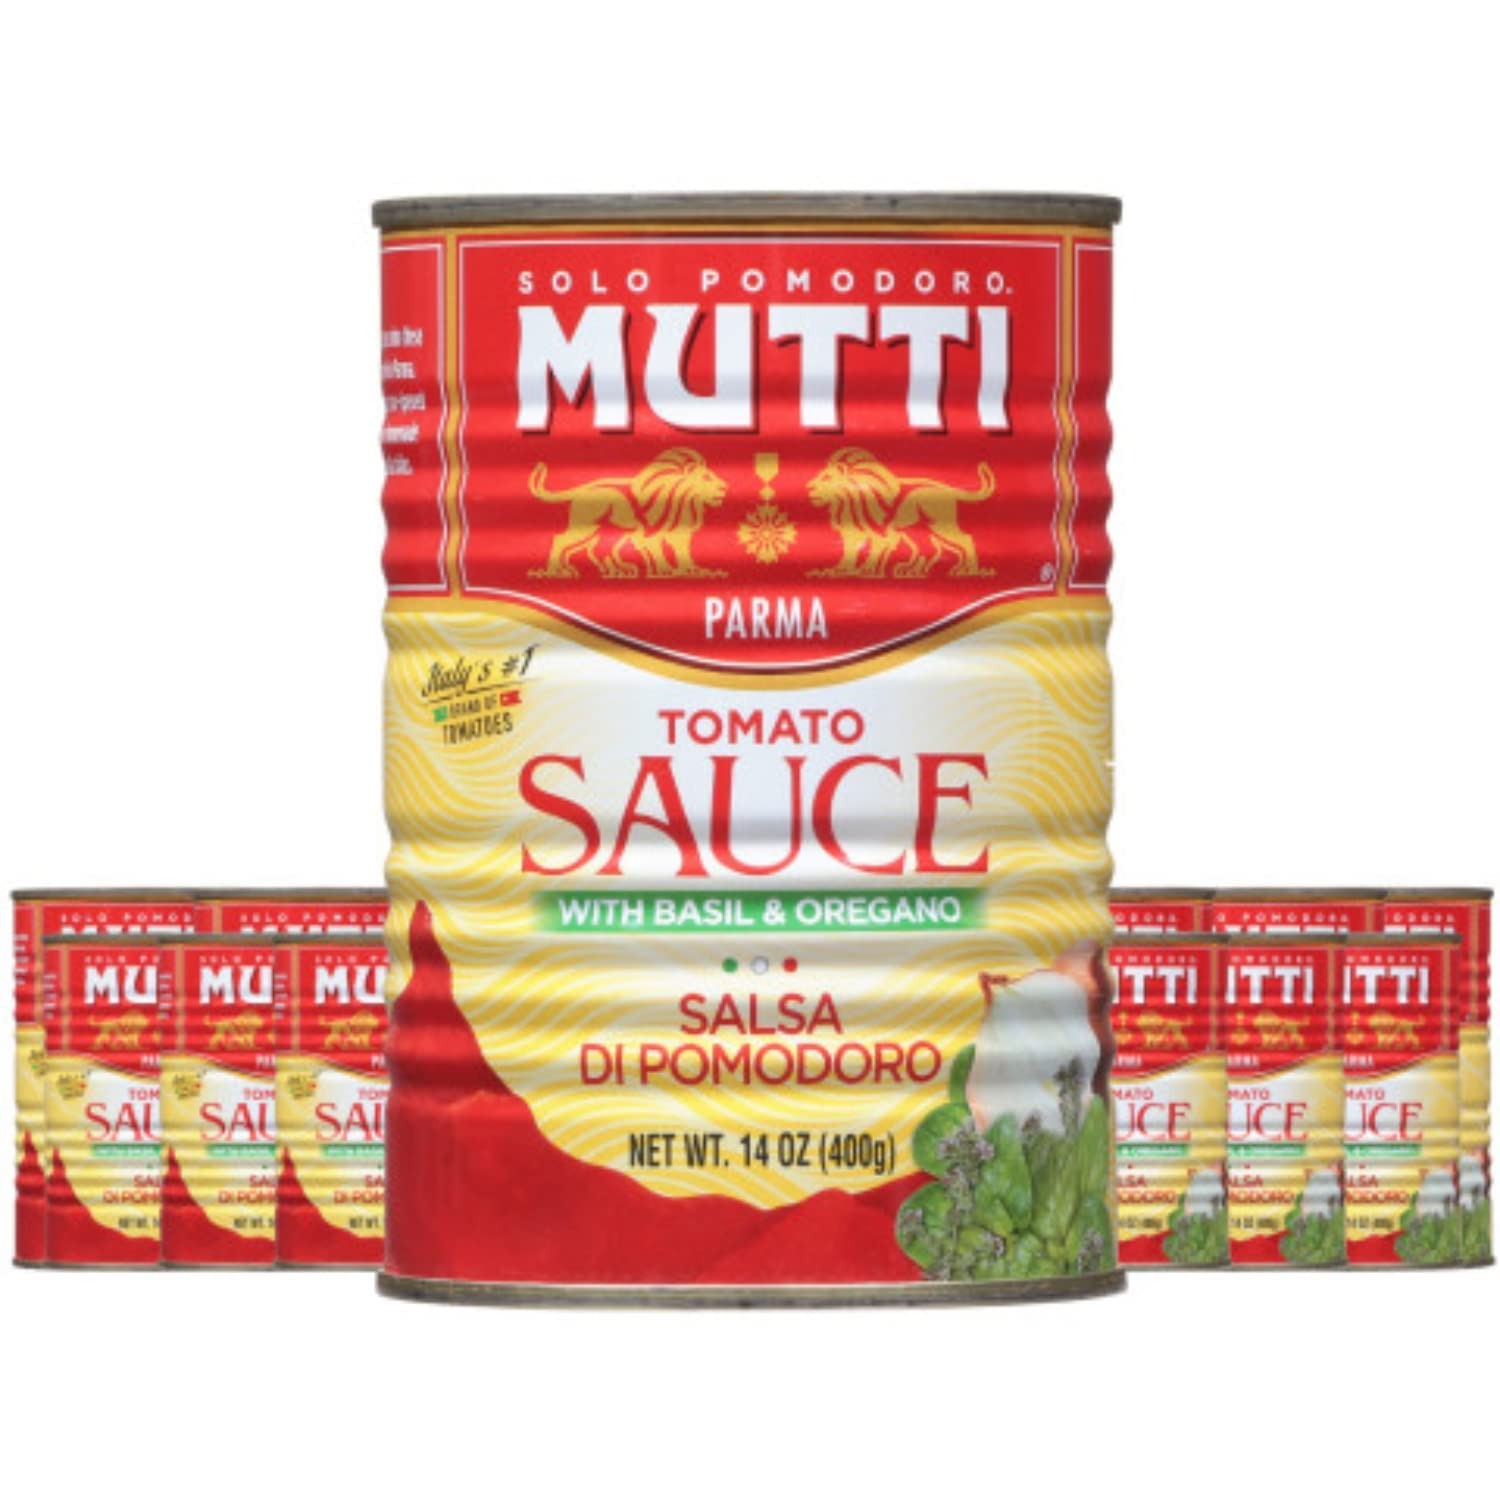
Item Name: Mutti Tomato Sauce with Basil & Oregano (Salsa di Pomodoro), 14 oz. | 12 Pack | Italy’s #1 Brand of Tomatoes | Canned Tomatoes | Vegan Friendly & Gluten Free | No Additives or Preservatives
Bullet Point 1: 100% ITALIAN TOMATOES: Mutti sun-ripened tomatoes are grown in the most fertile regions of Italy for the highest quality of Italian tomatoes. This tomato sauce combines a velvety tomato puree with aromatic Mediterranean herbs for a simple and delicious taste.
Bullet Point 2: REMARKABLY FRESH FLAVOR: This canned tomato sauce is made of the highest quality with no GMOs, additives, or preservatives. They are carefully packed into non-BPA cans to preserve their fresh taste.
Bullet Point 3: TOMATOES FOR VERSATILE COOKING: This can of tomato sauce is the secret to simple meals – just heat and toss with pasta – or a flavorful base to create anything from ratatouille, or a dipping sauce for mozzarella sticks. Perfect for those passionate about cooking, convenience, and great taste.
Bullet Point 4: VEGAN FRIENDLY & GLUTEN FREE: Mutti Can Tomato Sauce is a vegan and gluten-free food. Made with natural goodness, you can see and taste a difference in these delicious, canned tomatoes.
Bullet Point 5: SUSTAINABLY GROWN: From Italy’s #1 tomato brand. Since 1899, the Mutti family has shared its passion for Italian tomatoes and preserving one of nature’s perfect gifts at the peak of ripeness. Mutti has partnered with WWF in Italy for over 20 years to reduce water consumption and its carbon footprint.
Value: 168.0
Unit: Ounce

Price: 25.78